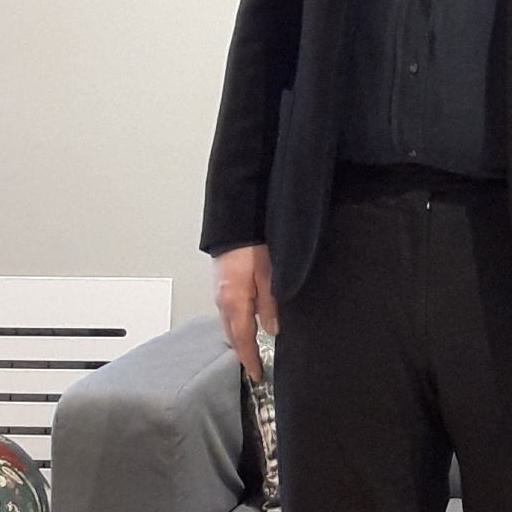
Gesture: no_gesture